Vyshny Volochyok

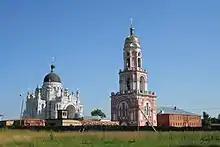
The Kazan Monastery

Vyshny Volochyok contains twenty-four cultural heritage monuments of federal significance and additionally forty-four objects classified as cultural and historical heritage of local significance. The federal monuments are the canals, dams, and embankments of the Vyshny Volochyok Waterway, the former Serdykov Estate related to the visits of Peter the Great to Vyshny Volochyok, as well as a number of buildings in the city center, including the trading arcades.